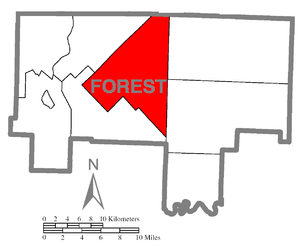
Kingsley Township est un township qui s'étend du centre au nord du comté de Forest, en Pennsylvanie, aux États-Unis. En 2010, il comptait une population de 363 habitants.